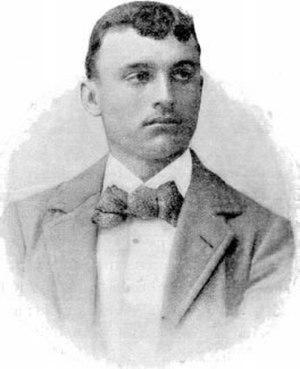
Nikólaos Andriakópoulos, né en 1878, a été un gymnaste grec, qui a remporté une médaille d'or à l'épreuve de corde lisse lors des Jeux olympiques d'été de 1896 à Athènes.